Jo Mora

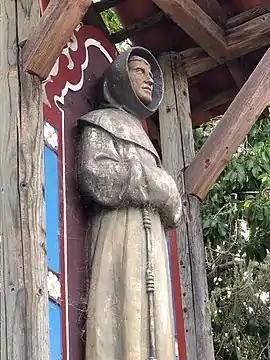
Statue of Junipero Serra in Carmel Woods.

On July 22, 1922, for the opening day of the Carmel Woods subdivision, Mora had carved and painted a wooded statue of Padre Junípero Serra, which was installed within a small wooden shrine, surrounded by plants and a pair of wooden benches at the entrance to the development, at the intersection of Camino del Monte and Alta Avenue.